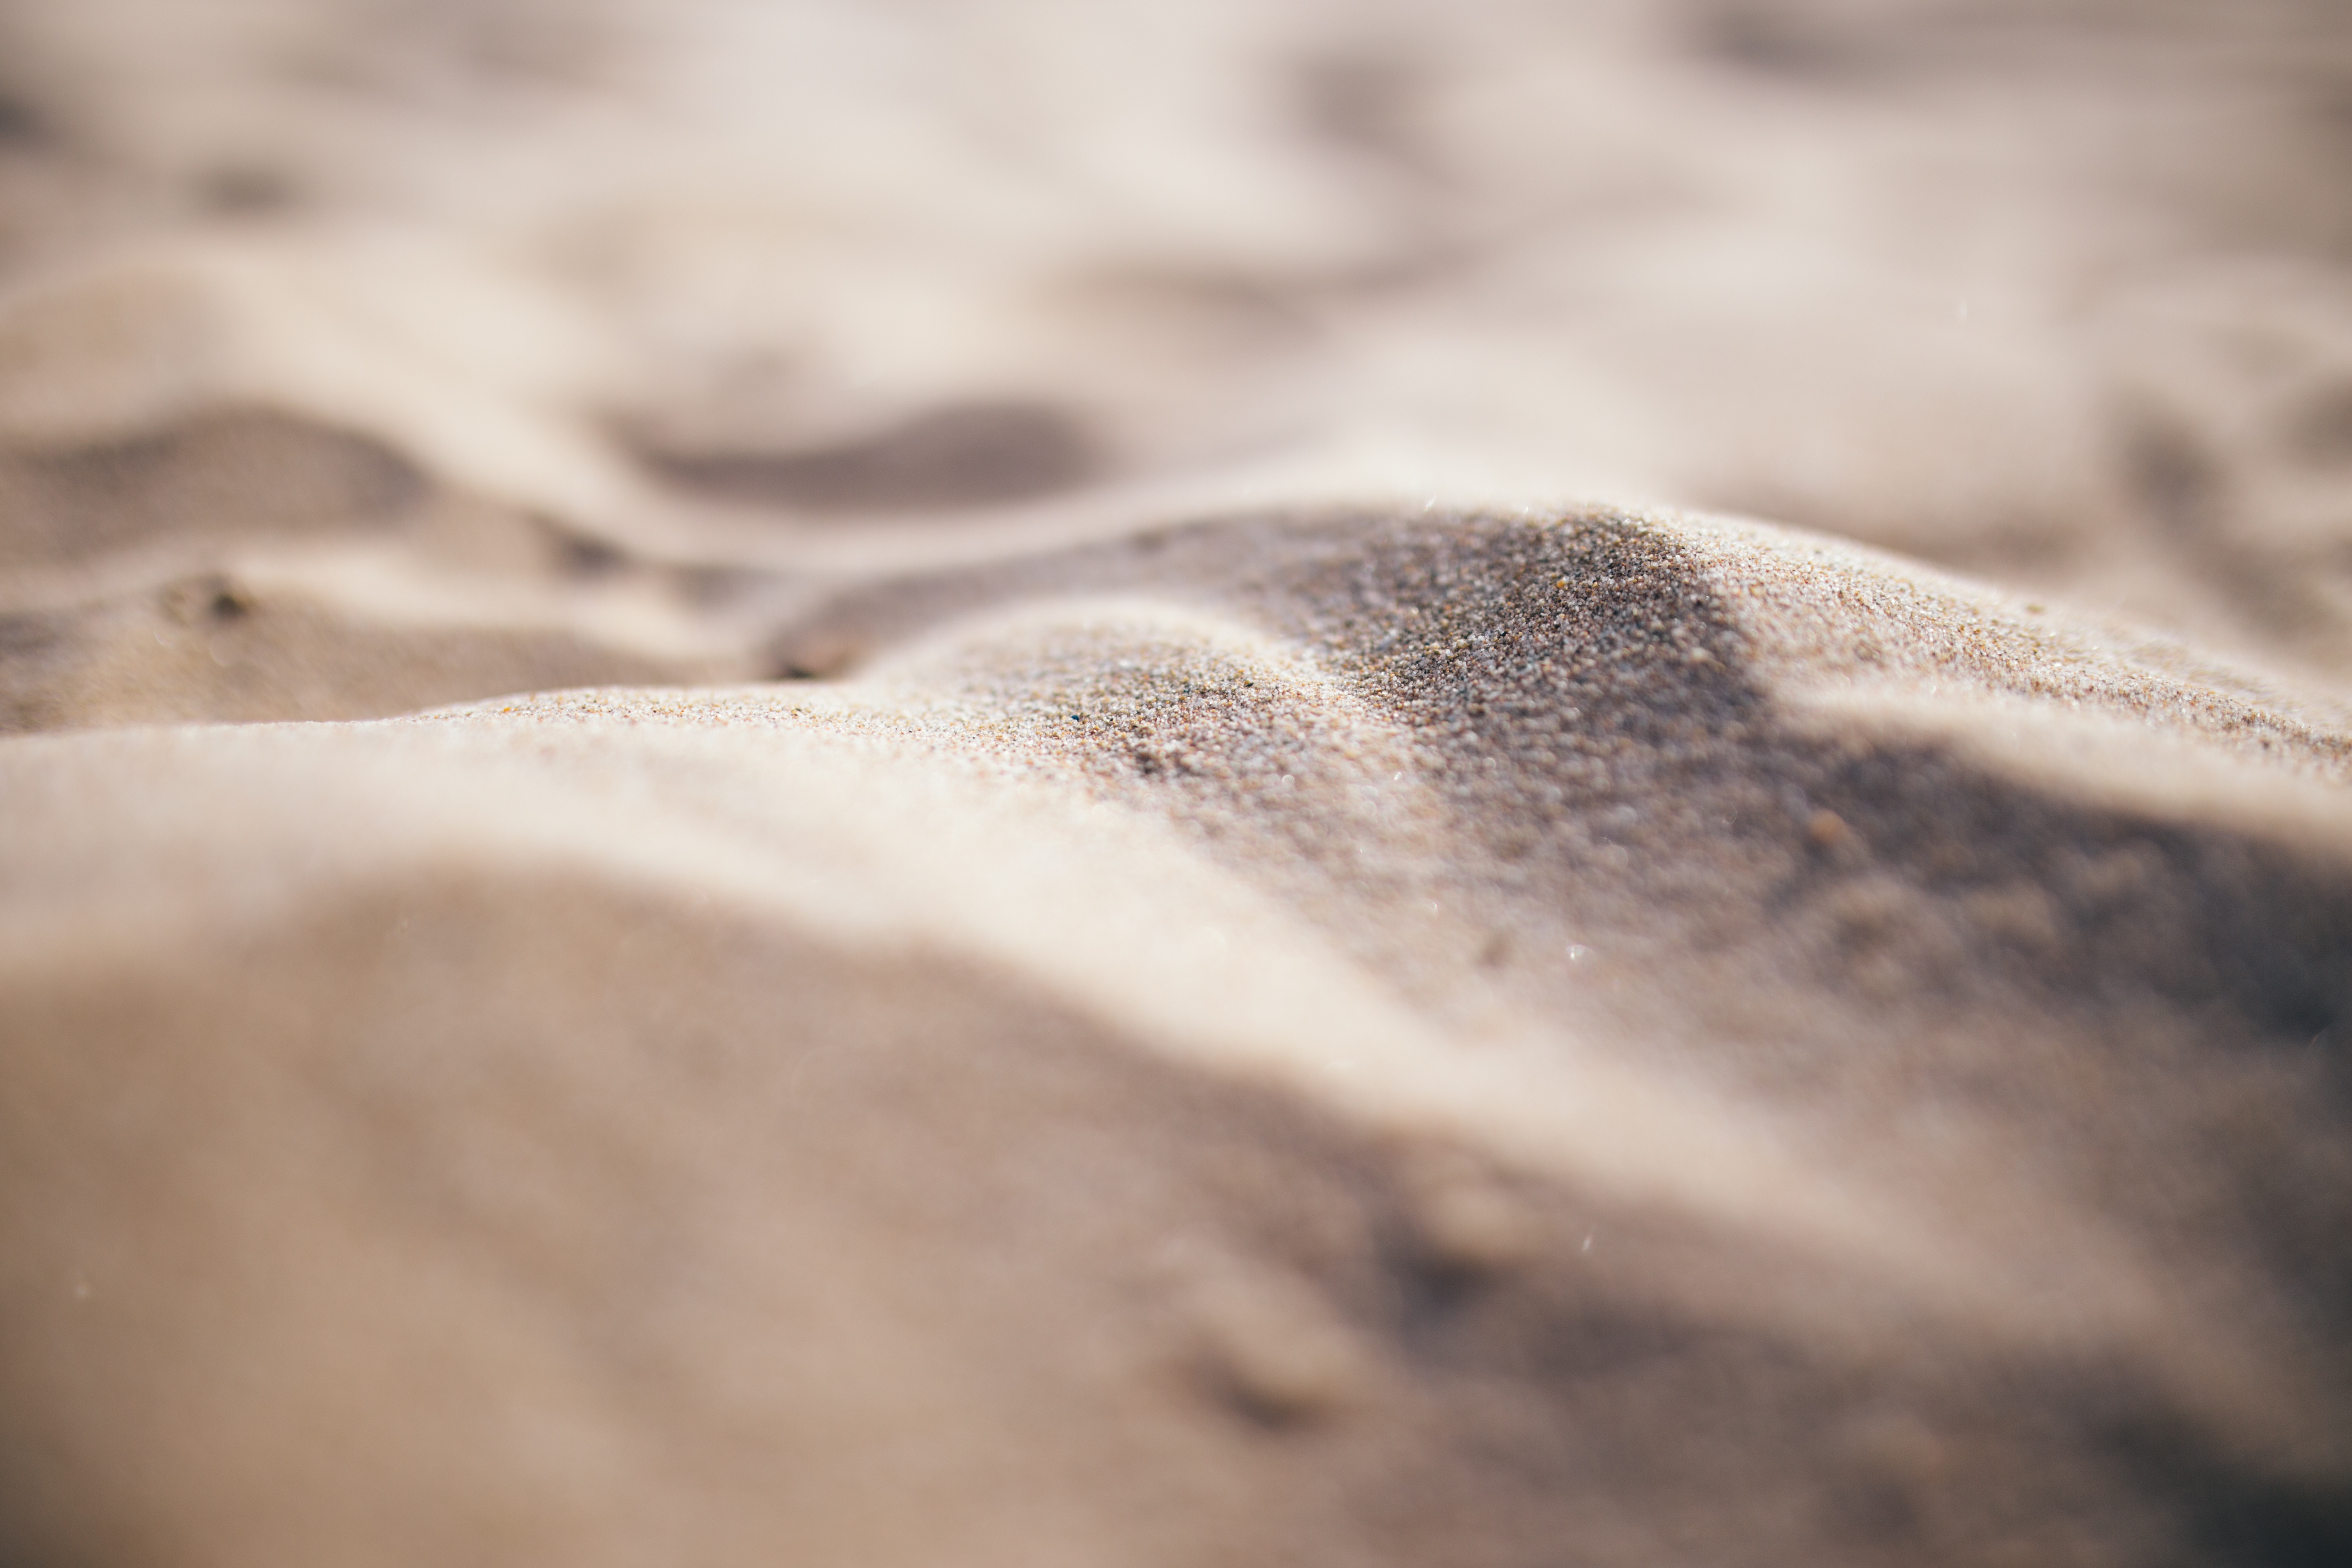
sand, sky, rock, close up, atmosphere, shadow, cloud, geology, photography, sunlight, landscape, sea, beige, macro photography, wave